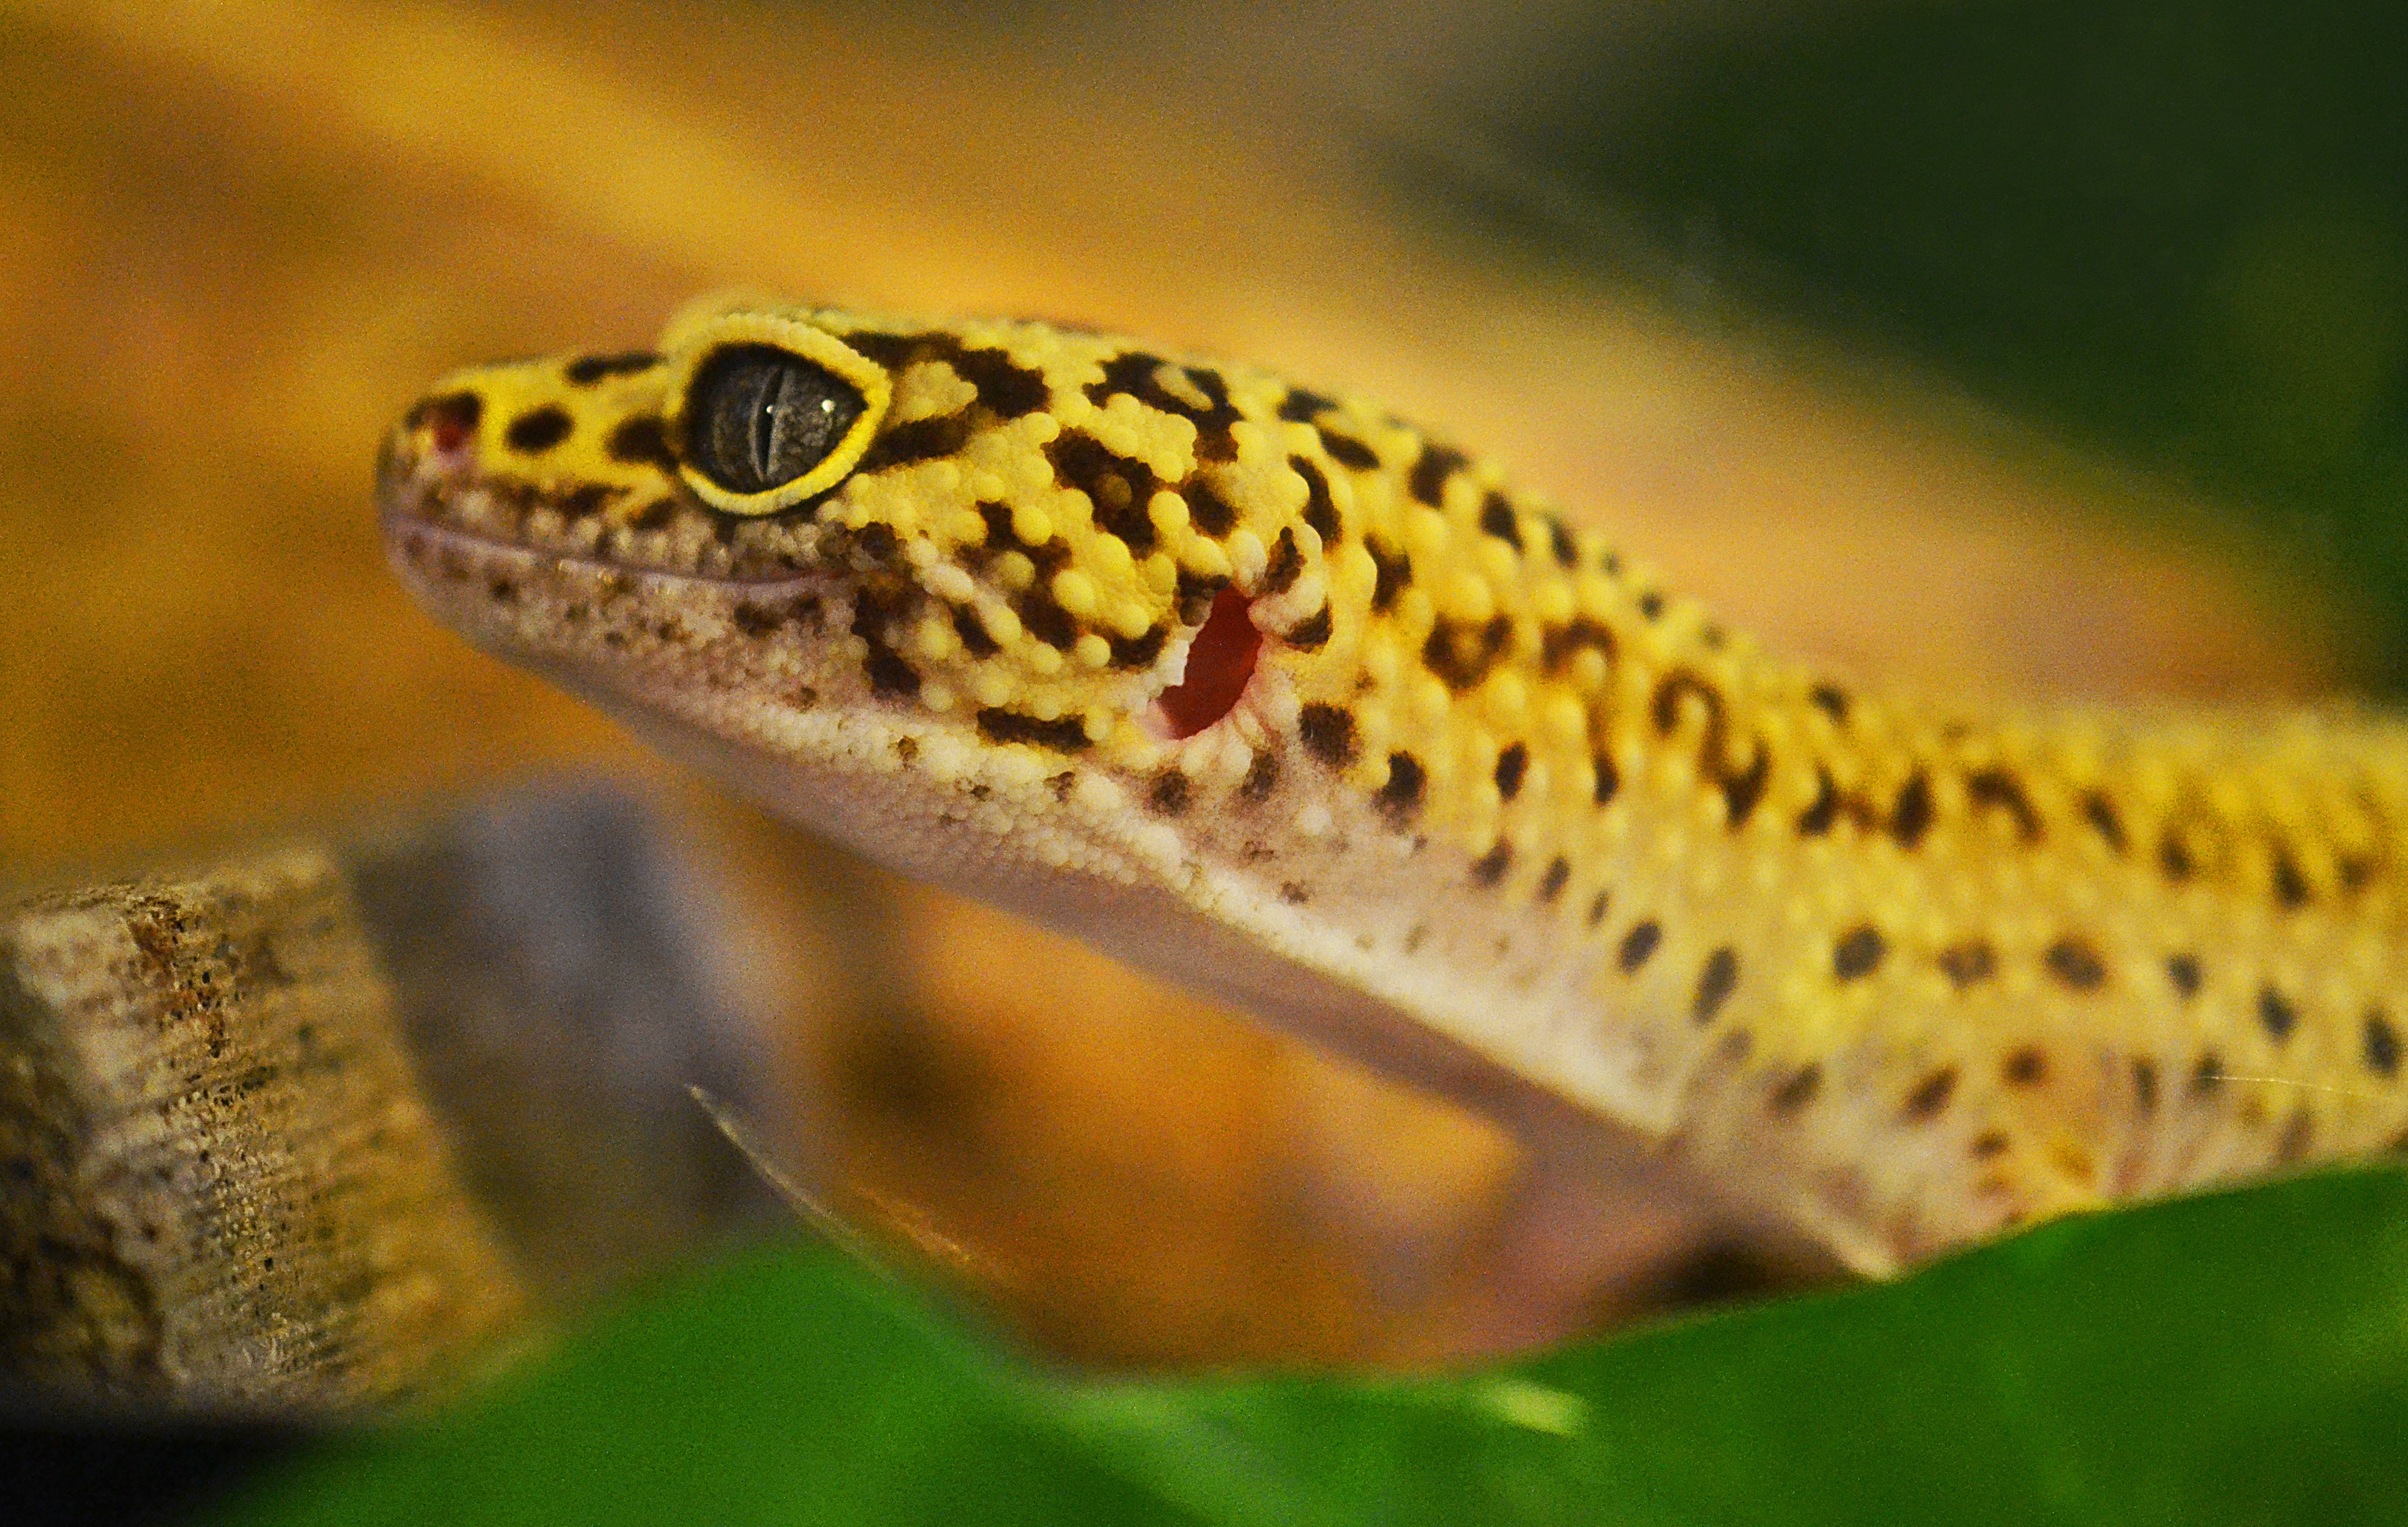
nature, animal, looking, wildlife, wild, pet, color, biology, reptile, yellow, fauna, lizard, leopard, green lizard, gecko, close up, spotted, eye, vertebrate, newt, creature, species, reptilian, macro photography, lacerta, leopard gecko, dactyloidae, scaled reptile, salamandridae, lacertidae, lissotriton, smooth newt